Average Joe

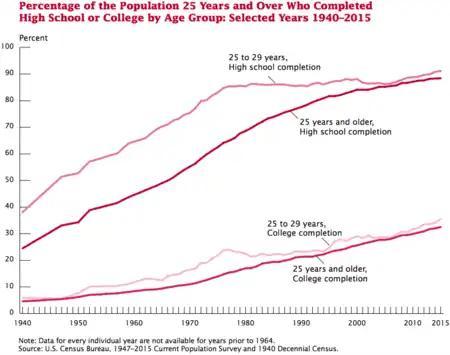
This graph shows the educational attainment since 1940.

The US adult population seems almost equally divided between those who have and those who don't have a college degree, including an Associate degree. While only a minority of Americans, 35%, have graduated from college with a Bachelor's degree or more, a majority, 61%, of Americans had "some college" education. Also, 45% had an associate degree or more, with only roughly 13.7% having a graduate degree. On the other end of the strata, 10% of adults did not graduate from high school.